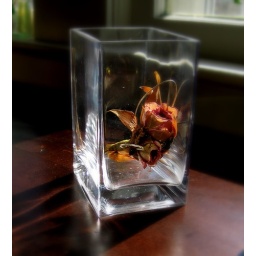
dried flower in a glass